Gurre kamilaroi

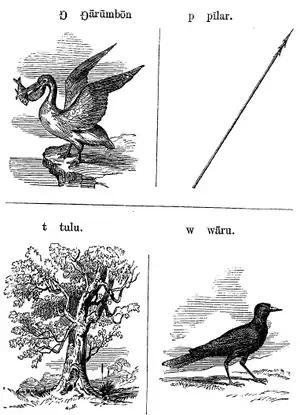
Page from "gurre kamilaroi or Kamilaroi Sayings"

gurre kamilaroi or Kamilaroi Sayings is a manual of Biblical instruction for the Kamilaroi people in their own language, produced by William Ridley and published in Sydney in 1856.